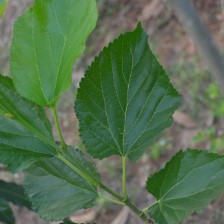
Variety: ChiangMaiBuriram60